Longsight

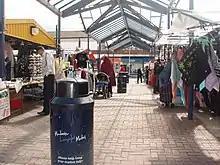
Longsight Market 2008

Previously known as Grindlow Marsh, it was incorporated into the City of Manchester in 1890. The district is bordered by Ardwick to the north, Rusholme to the west, Levenshulme to the south, and Gorton to the east, defined by Hyde Road, Grey Street, Stockport Road, Plymouth Grove, Daisy Bank Road, Pine Grove, Merwood Grove, Ash Grove, Longford Pl, Ayton Grove, Laindon Rd, Curzon Ave, Richmond Grove, Hathersage Road, Anson Road, Dickenson Road, Beresford Road, Old Hall Lane, Stockport Road, East Road, Pink Bank Lane, Nutsford Vale, Buckley Road and Mount Road. The old Roman road to Buxton (the A6, Stockport Road) bisects the area.